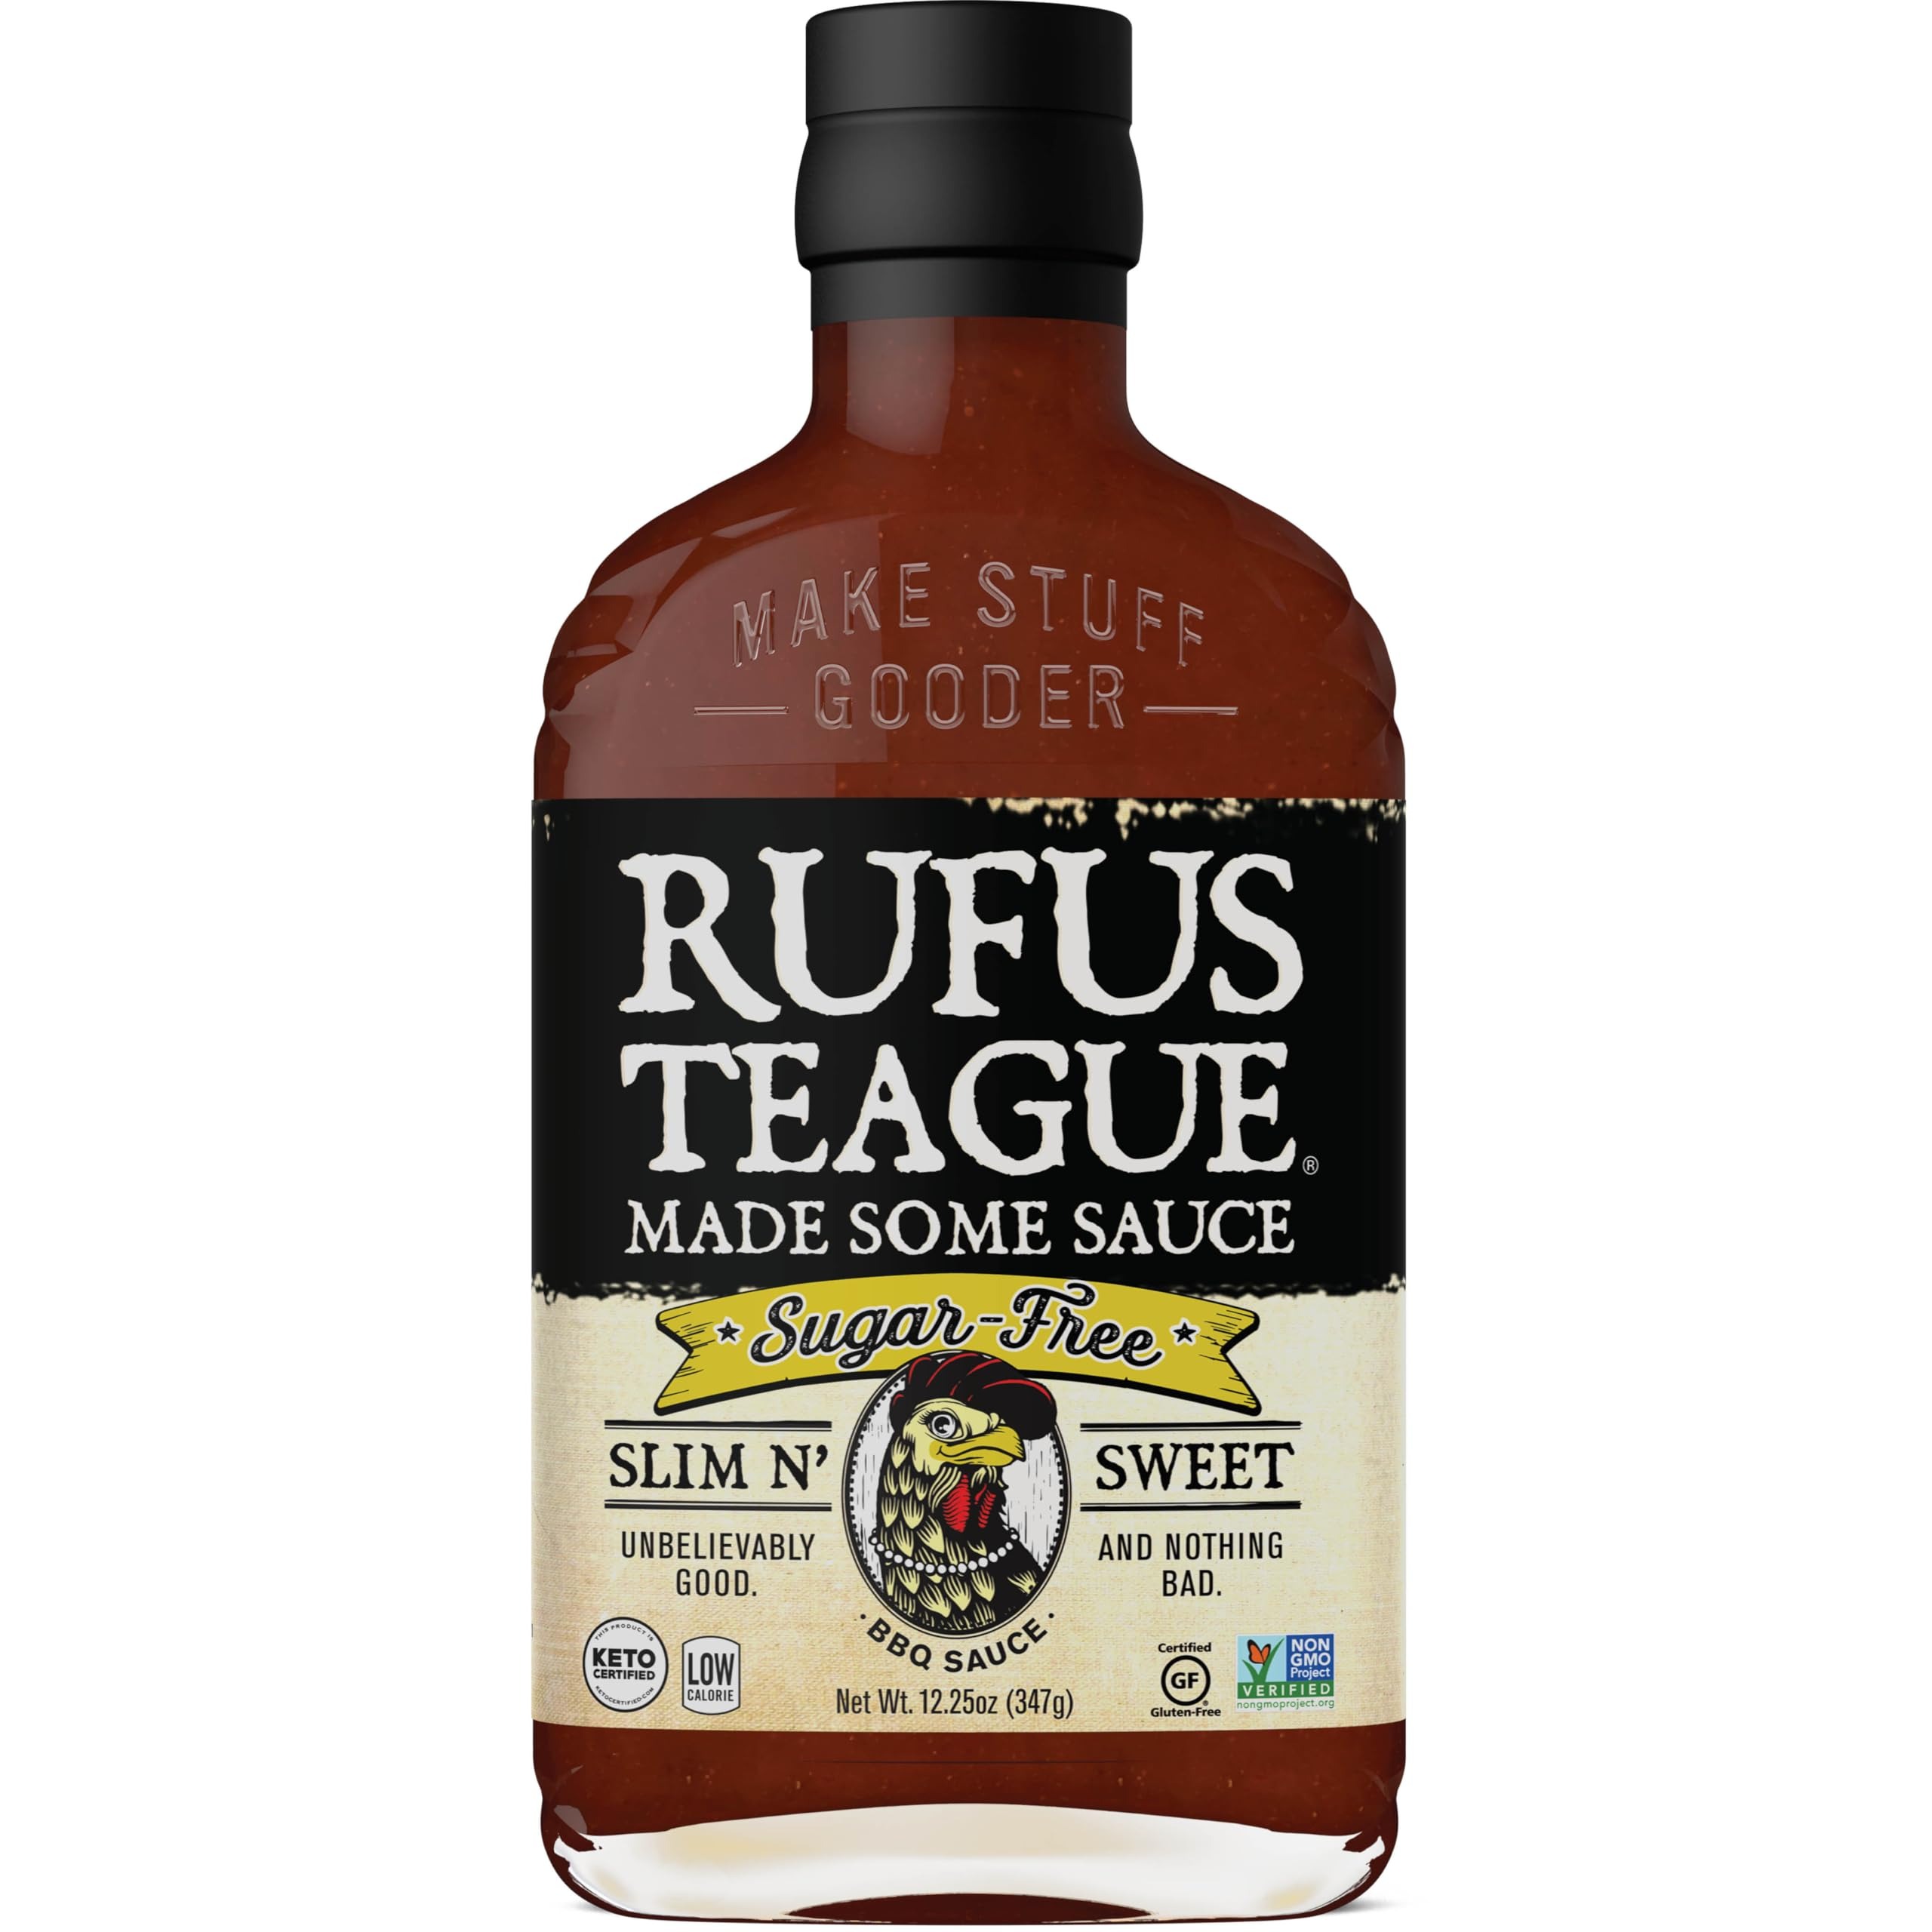
Item Name: Rufus Teague - Sugar-Free BBQ Sauce Slim N' Sweet - Premium Barbecue Sauce - 12.25 oz. Bottle
Bullet Point 1: THICK & RICH SUGAR-FREE BBQ SAUCE: Rufus jam-packed his sugar-free BBQ sauces with wholesome, natural ingredients to make the perfect sauce for anything you’re cookin’, smokin', or grillin' up
Bullet Point 2: ELEVATE YOUR MEALS: Made for home chefs and grill masters alike, our BBQ sauces and marinades will elevate any meal and can be used to create versatile flavor profiles - perfect addition to sandwiches, nuggets, pizzas, or even soups
Bullet Point 3: AWARD-WINNING FLAVOR: We’ve been grillin’ and chillin’ with our world-famous BBQ sauces for years; with countless awards dating back as far as 2005, it’s no wonder our sauces are a trusted companion for chefs, grill, and smoke masters alike
Bullet Point 4: NATURAL INGREDIENTS: We don’t believe in cutting corners with anything we make; our BBQ sauces and marinades are made with only natural ingredients, non-GMO Project Verified, gluten-free, Kosher, free from MSG and NEVER contain High Fructose anything!
Bullet Point 5: NATURAL SWEETNER: Our sugar-free BBQ sauce is Keto Friendly and made with a natural sweetener and natural ingredients - no artificial sugars or substitutes like the other guys use - making our sauce a gamechanger
Product Description: Finally, a way to indulge in the unmistakable taste of Kansas City BBQ without worrying about sugar. This sweet and tangy sauce is chock-full of the same amazing, smoky sweet flavor you’ve come to expect from Rufus Teague. Guilt-free and gooder!
Value: 12.25
Unit: Ounce

Price: 14.25